Japanese clothing during the Meiji period

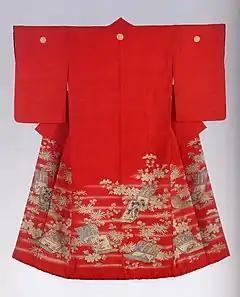
Outer kimono for a high-class young woman with hanging scroll motifs, 1880–1890

Throughout the Meiji period, the way in which women wore kimono changed drastically; contrastingly, the way men wore kimono changed very little, as men continued wearing Western clothing despite 1890s reforms and the resurgence of nativism.